Raja Mehdi Ali Khan

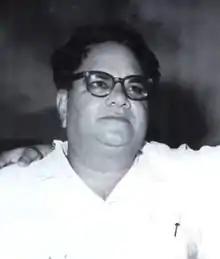

Raja Mehdi Ali Khan was born on 23 September 1915 at Karamabad village, near Wazirabad, Gujranwala District of Punjab, British India. Mehdi Ali lost his father when he was four. His mother Hubia Khanum who was the sister of Maulana Zafar Ali Khan, got him educated and he completed his basic education at Islamia College (Lahore).